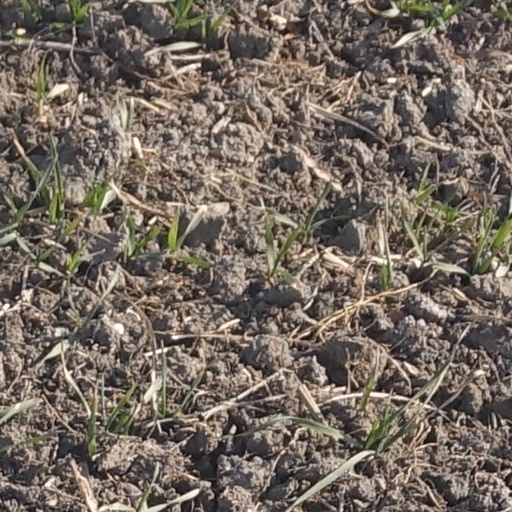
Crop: wheat